Hohe Wand Nature Park

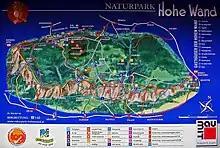
Hohe Wand Nature Park overview map

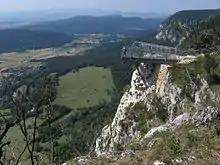
The Skywalk erected in 2002 on the upper edge of the Wand

The Hohe Wand region comprises a rock formation with its surrounding area, situated on the Hohe Wand mountain in Austria, that is protected as a nature park. It is located in the Gutenstein Alps in the state of Lower Austria.